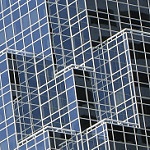
Scene: Outdoor